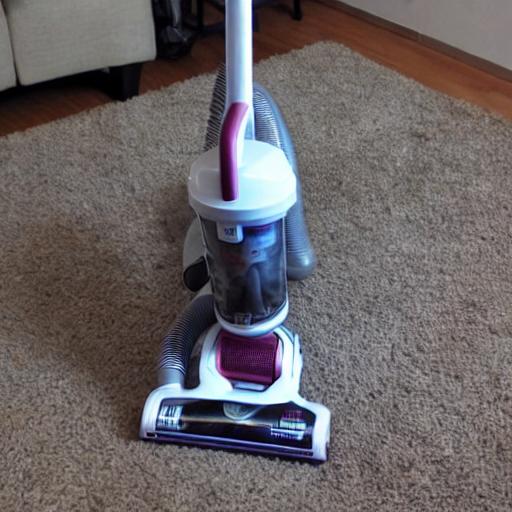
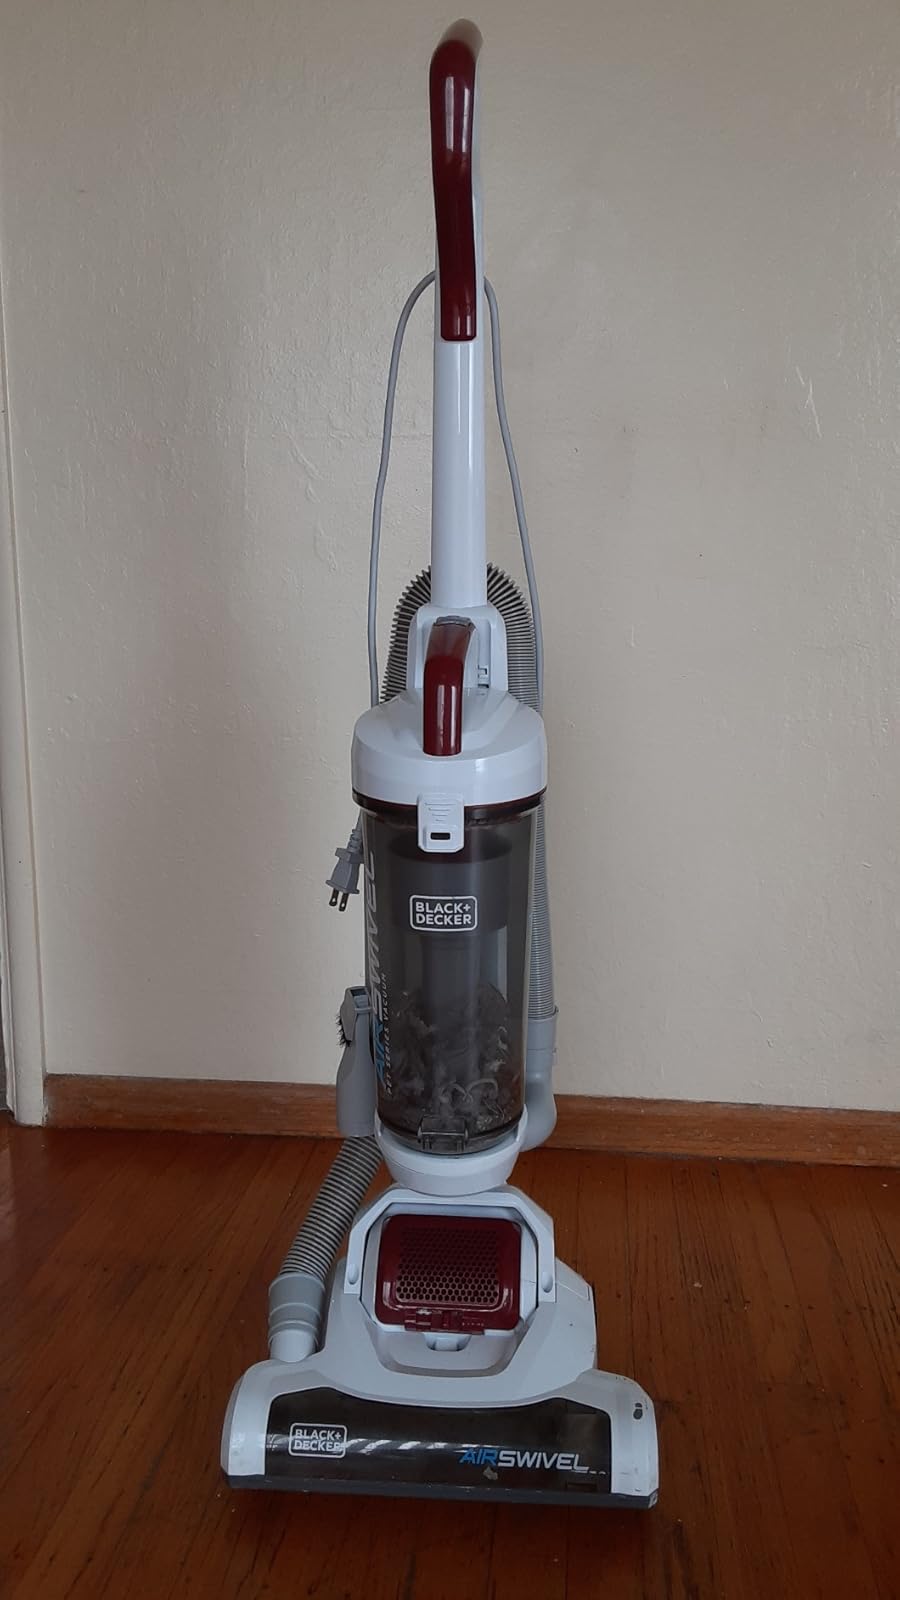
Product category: items_vacuum
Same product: no